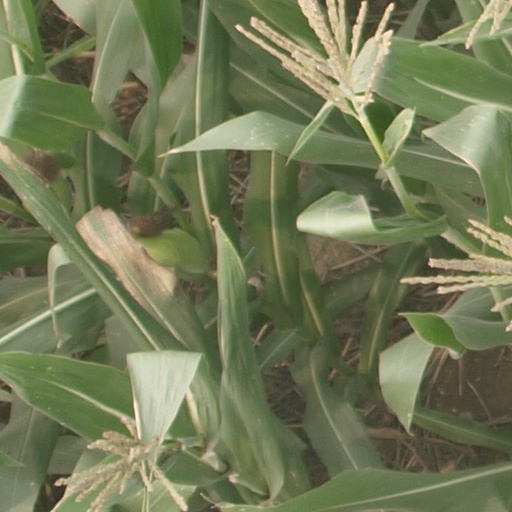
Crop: maize; corn